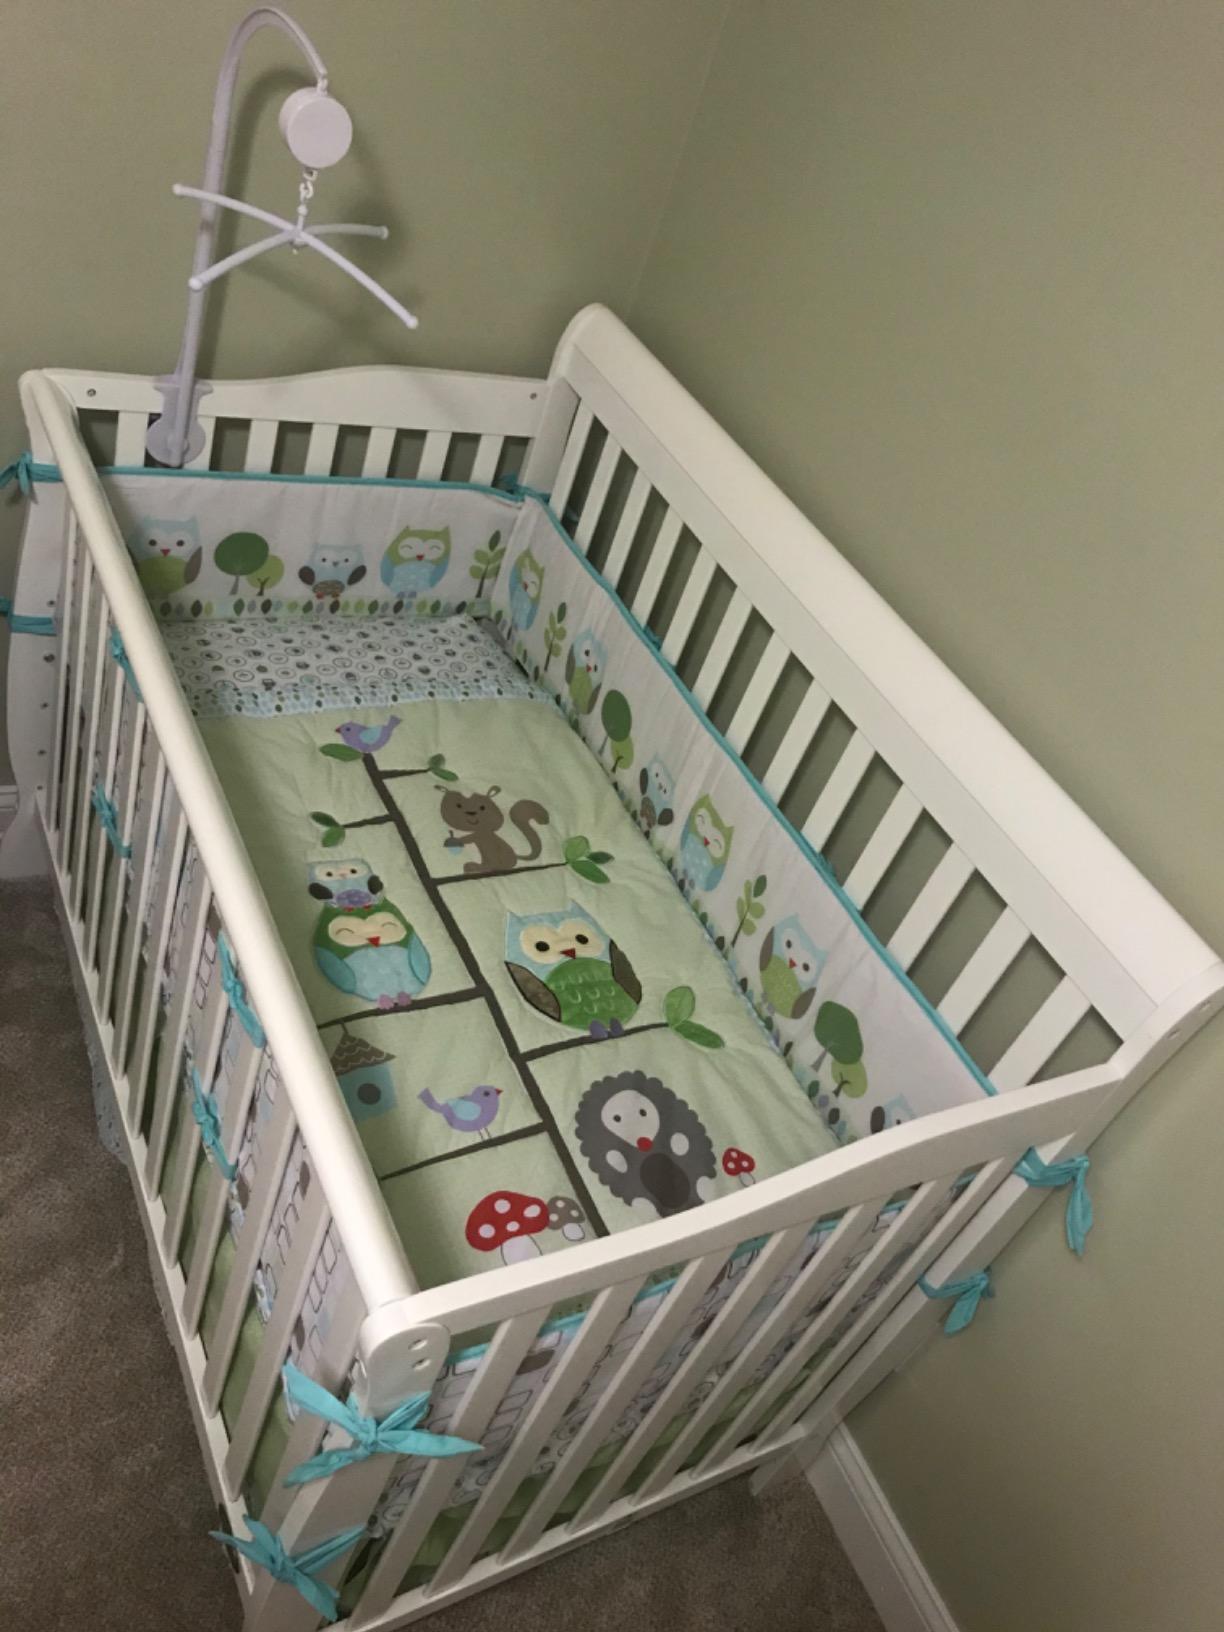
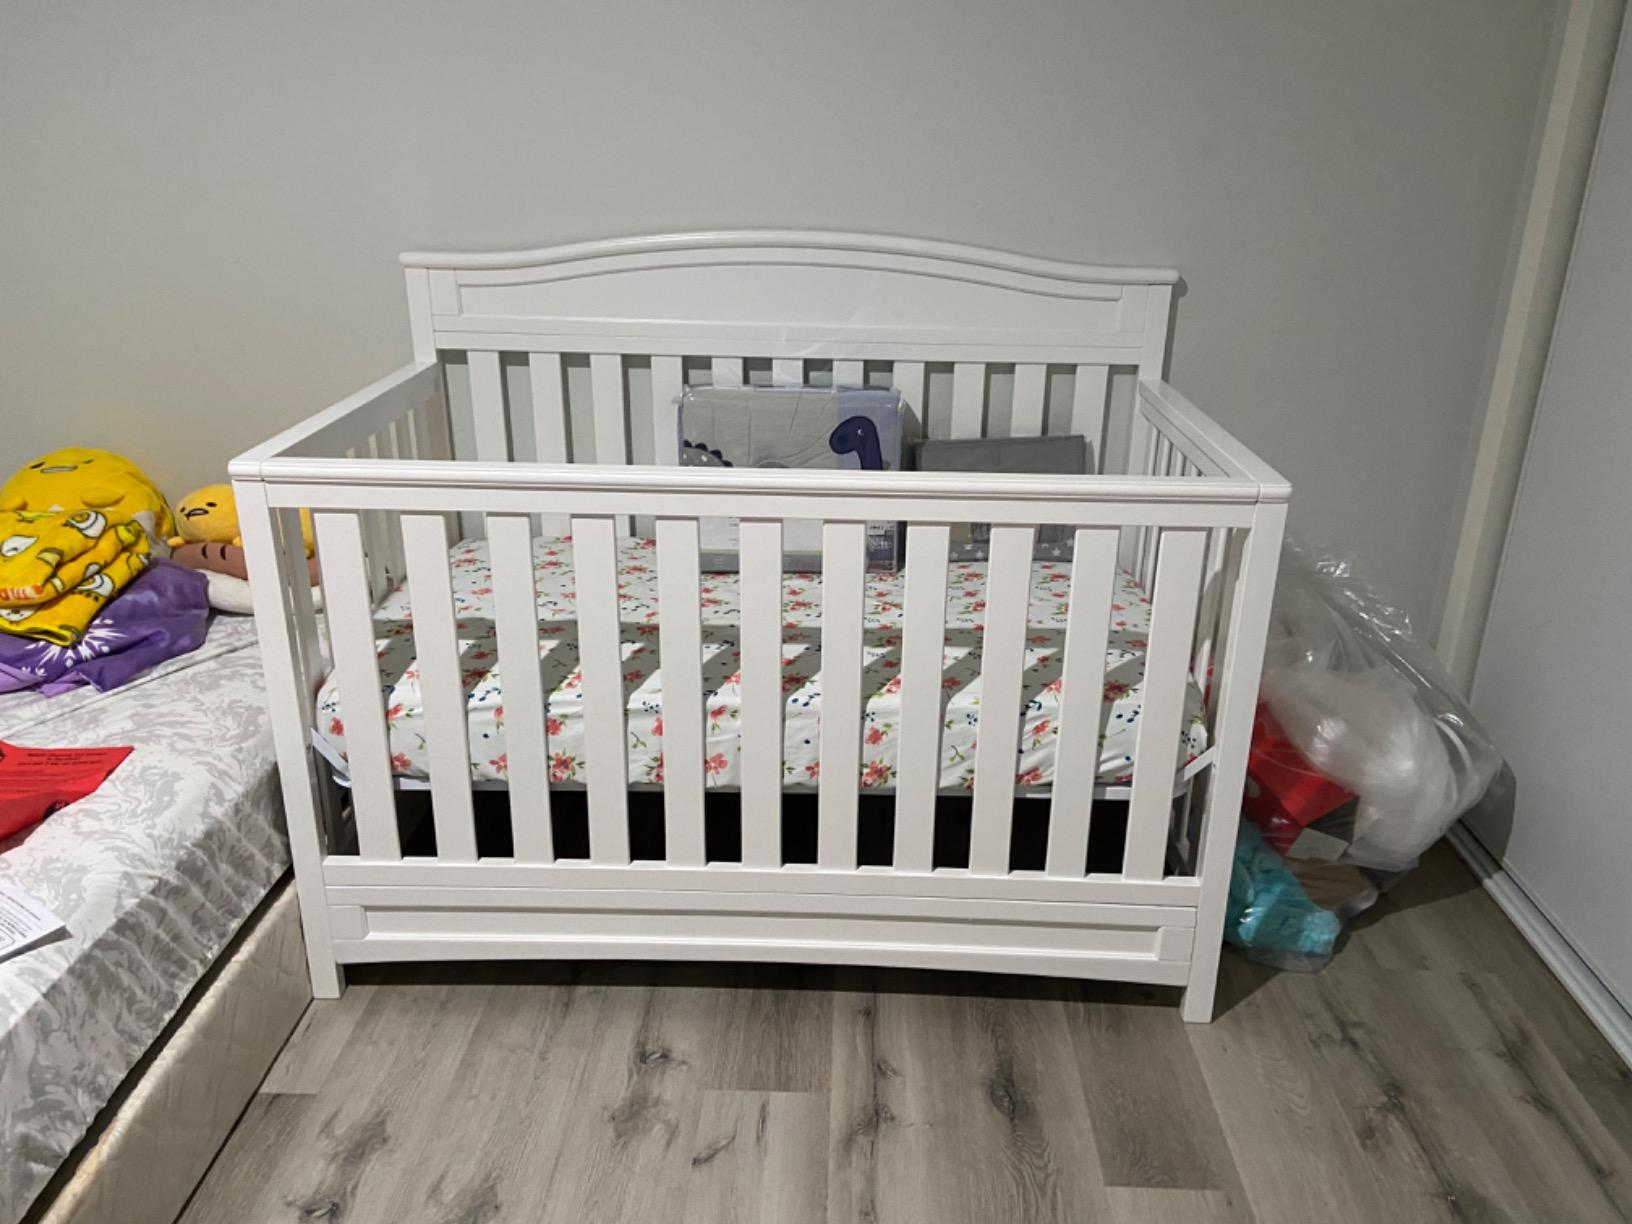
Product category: products_crib
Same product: no